Bredo von Munthe af Morgenstierne

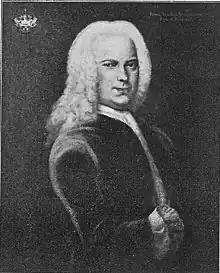
Bredo von Munthe af Morgenstjerne painted by A. Brünniche

Bredo von Munthe af Morgenstierne (23 September 1701 – 13 January 1757), born Bredo Munthe, was a Norwegian-Danish civil servant, Supreme Court justice and landowner who was raised to the peerage under the name Munthe af Morgenstjerne in 1755. He owned Bækkeskov Manor at Præstø from 1742.